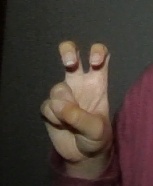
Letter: toot